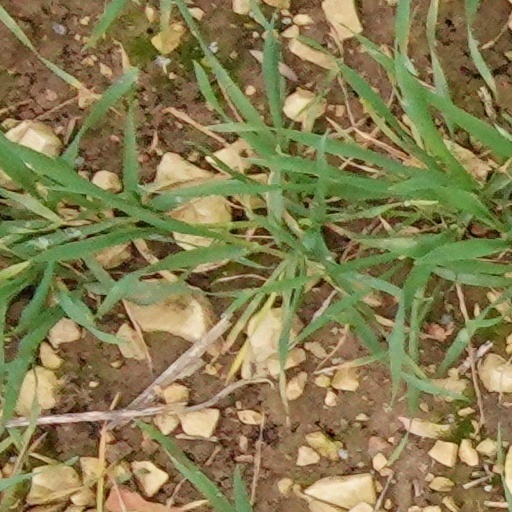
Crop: wheat